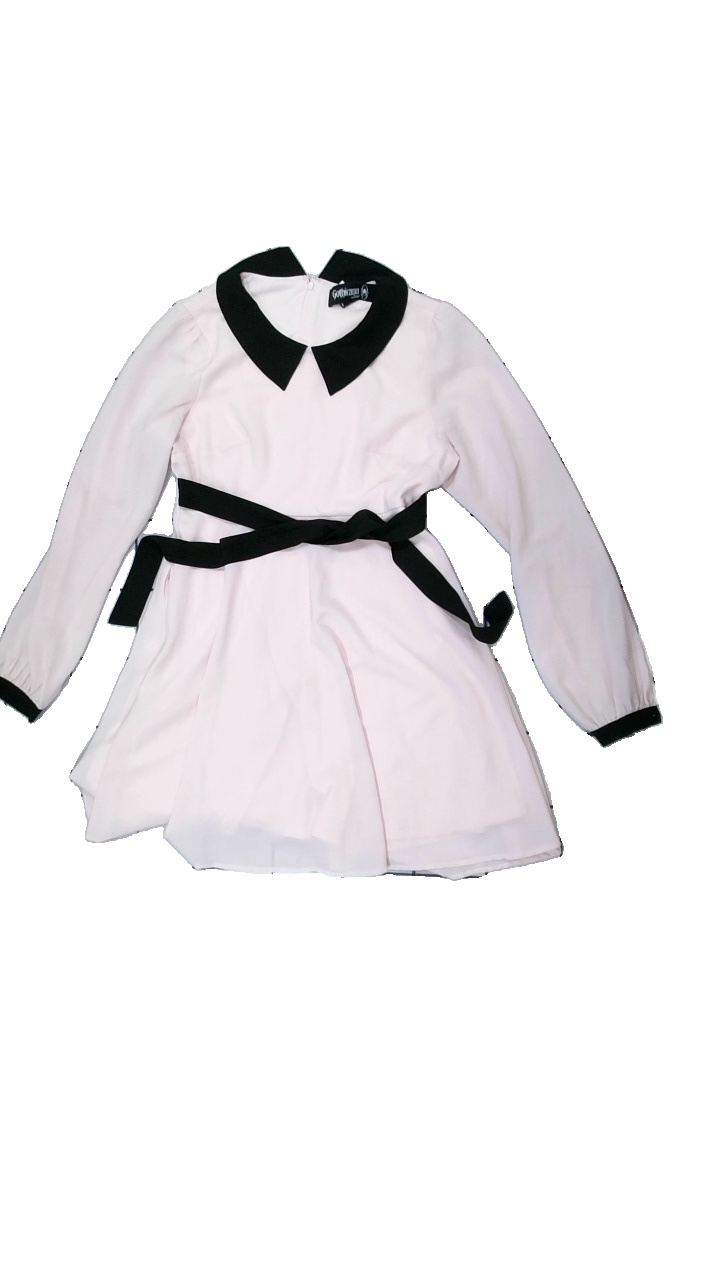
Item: Dress (Ladies)
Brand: Gothicana Emp
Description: pink dress with collar and cuff details
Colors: Pink, Black
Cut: Loose
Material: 100% Polyester
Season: All
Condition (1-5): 3
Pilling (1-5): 3
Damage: stained
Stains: Major
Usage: Recycle
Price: <50